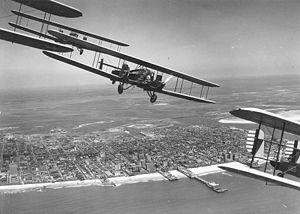
Le Curtiss B-2 Condor est un bombardier américain de l'entre-deux-guerres.